Miracle of Calanda

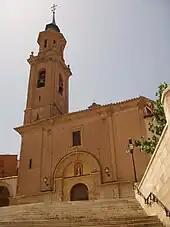
Templo del Pilar (Calanda)

News of the event immediately spread through Calanda. The following morning the local judge, assisted by two surgeons, examined Pellicer and set up a report which he immediately sent to his superiors. On April 1, Palm Sunday, Don Marco Seguer, parish priest of Mazaleón, a village fifty kilometres away, went to the place of the event, accompanied by the royal notary Miguel Andréu, who set up a certificate to express the testimony, confirmed by oath, of ten persons.